Edward Prentis

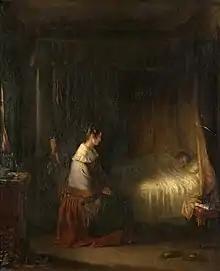
"The Sick Bed" (1836) by Edward Prentis

In 1825 Prentis contributed three pictures to the first exhibition of the Society of British Artists, of which, in the following year, he was elected a member. From that time he was a steady supporter of the society, and all his works were shown in the Suffolk Street gallery.